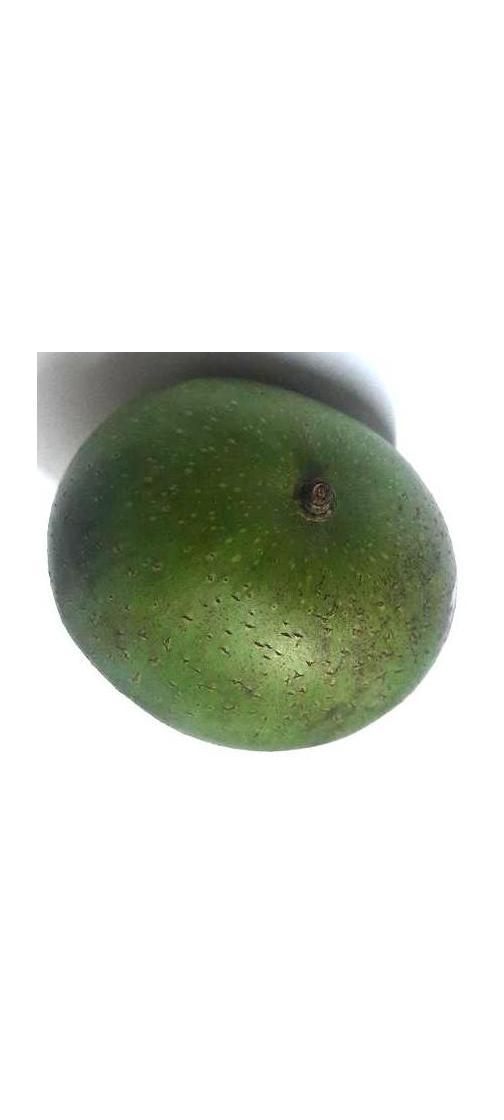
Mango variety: Ashshina Zhinuk